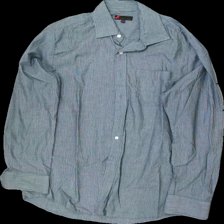
View: front
Type: Shirt
Category: Men
Brand: Dressman
Colors: Grey
Material: 64% polyester 36% bomull
Pattern: Striped
Cut: Regular
Size: 42
Season: All
Price range: <50
Recommended usage: Reuse
Description: randig skjorta